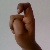
The image shows a hand gesture representing the letter 'X' in Indian Sign Language.